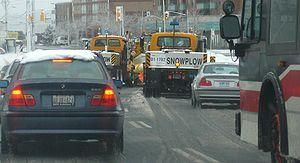
Névasse est un terme canadien et un régionalisme français désignant une neige gorgée d'eau liquide, souvent sale et produisant des éclaboussures.